Kévin Diaz (footballer, born 1988)

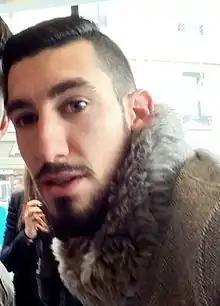
Diaz with Tours in 2015

Kévin Diaz (born 18 August 1988) is a French professional footballer who plays as a midfielder for FC Istres.